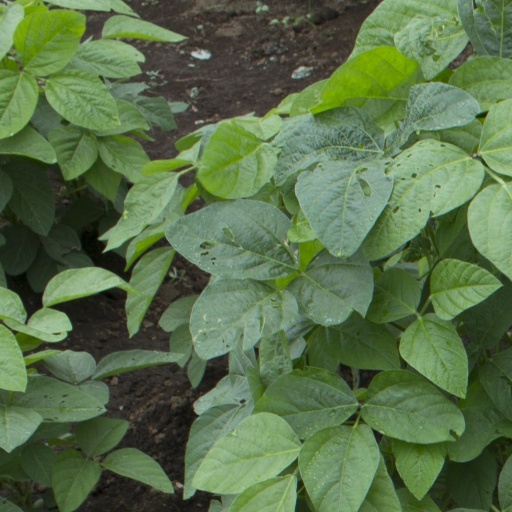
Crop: soybean